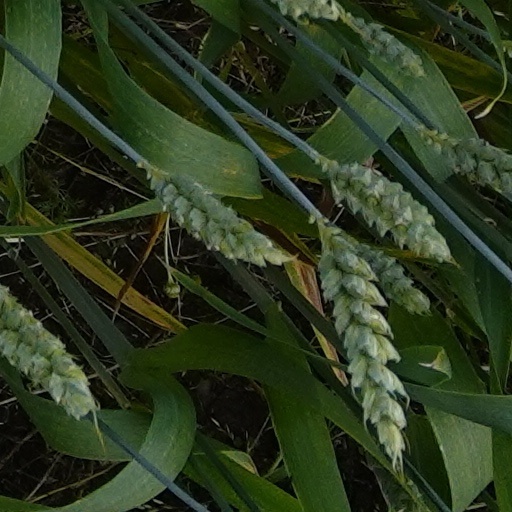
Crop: wheat